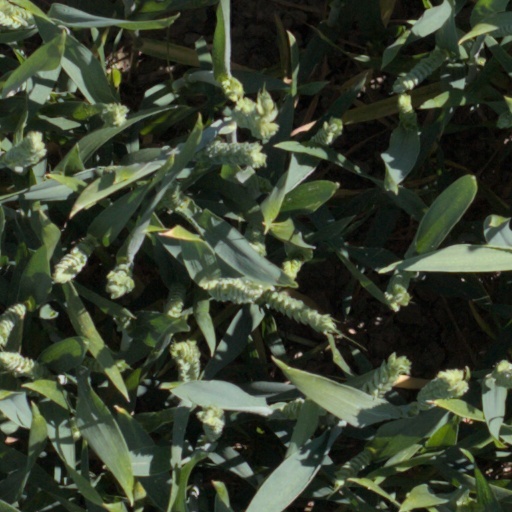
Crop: wheat